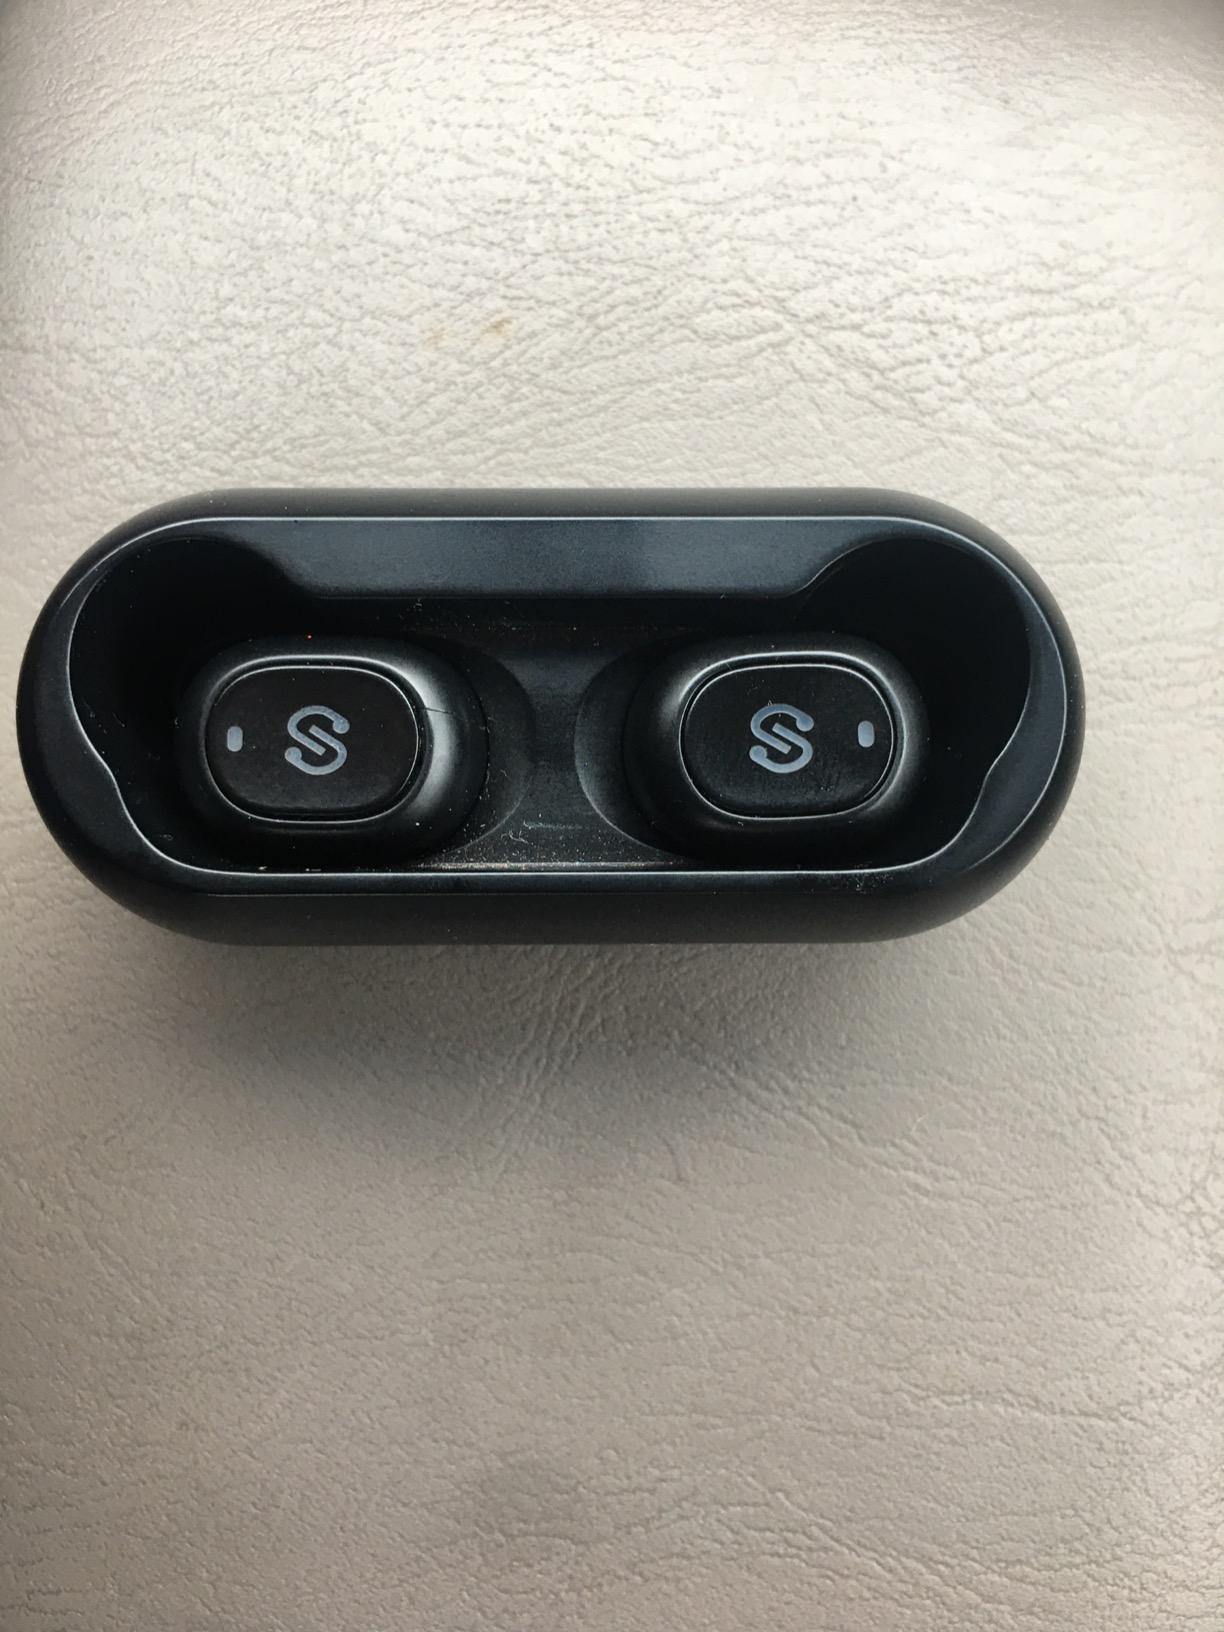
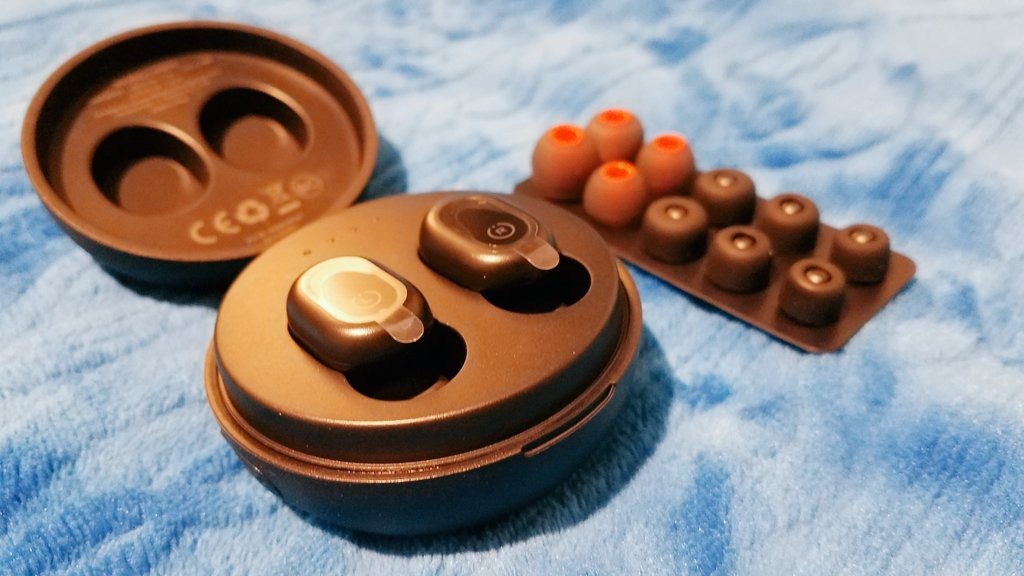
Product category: earbuds
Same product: no